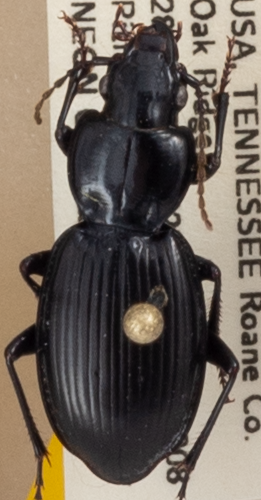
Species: Cyclotrachelus fucatus
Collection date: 2020-07-08
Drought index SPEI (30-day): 0.03
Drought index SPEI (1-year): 1.69
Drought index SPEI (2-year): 2.09